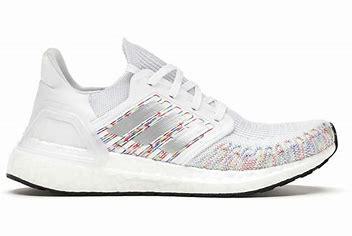
Brand: Adidas
Model: Ultra Boost 20